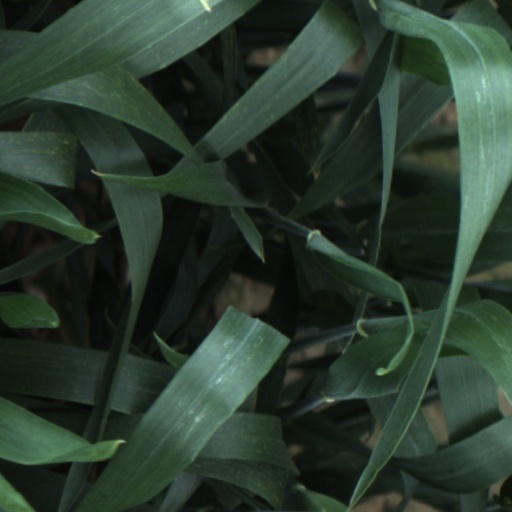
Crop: wheat